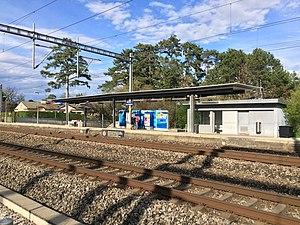
La gare des Tuileries, dans la commune genevoise de Bellevue.
La gare des Tuileries est une gare ferroviaire située à Bellevue dans le canton de Genève.